Kalvø

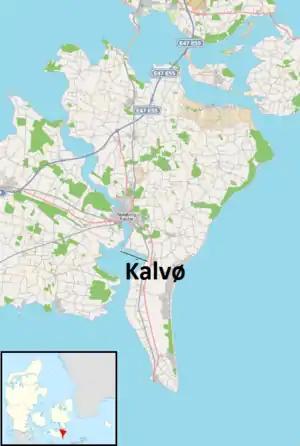
Map showing location between the Danish islands of Lolland and Falster

Kalvø is a small uninhabited island in the southern part of Guldborgsund, the strait between the Danish islands of Lolland and Falster. Its highest point is above sea level. The 29.4 hectare protected area of Kalvø-Hasselø was created by Conservation Order in 1980, and access is prohibited during the bird breeding season.